Floppy disk variants

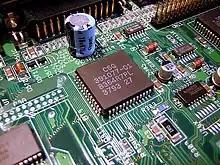
The pictured chip, codenamed "Paula", controls floppy access on all revisions of the Commodore Amiga as one of its many functions.

Another 2-inch format, the LT-1, is digitally formatted—720 kB, 245 TPI, 80 tracks/side, double-sided, double-density. They are used exclusively in the Zenith MinisPORT laptop computer circa 1989. Although the media exhibited nearly identical performance to the 3½-inch disks of the time, they were not very successful. This was due in part to the scarcity of other devices using this drive making it impractical for software transfer, and high media cost which was much more than 3½-inch and 5¼-inch disks of the time.